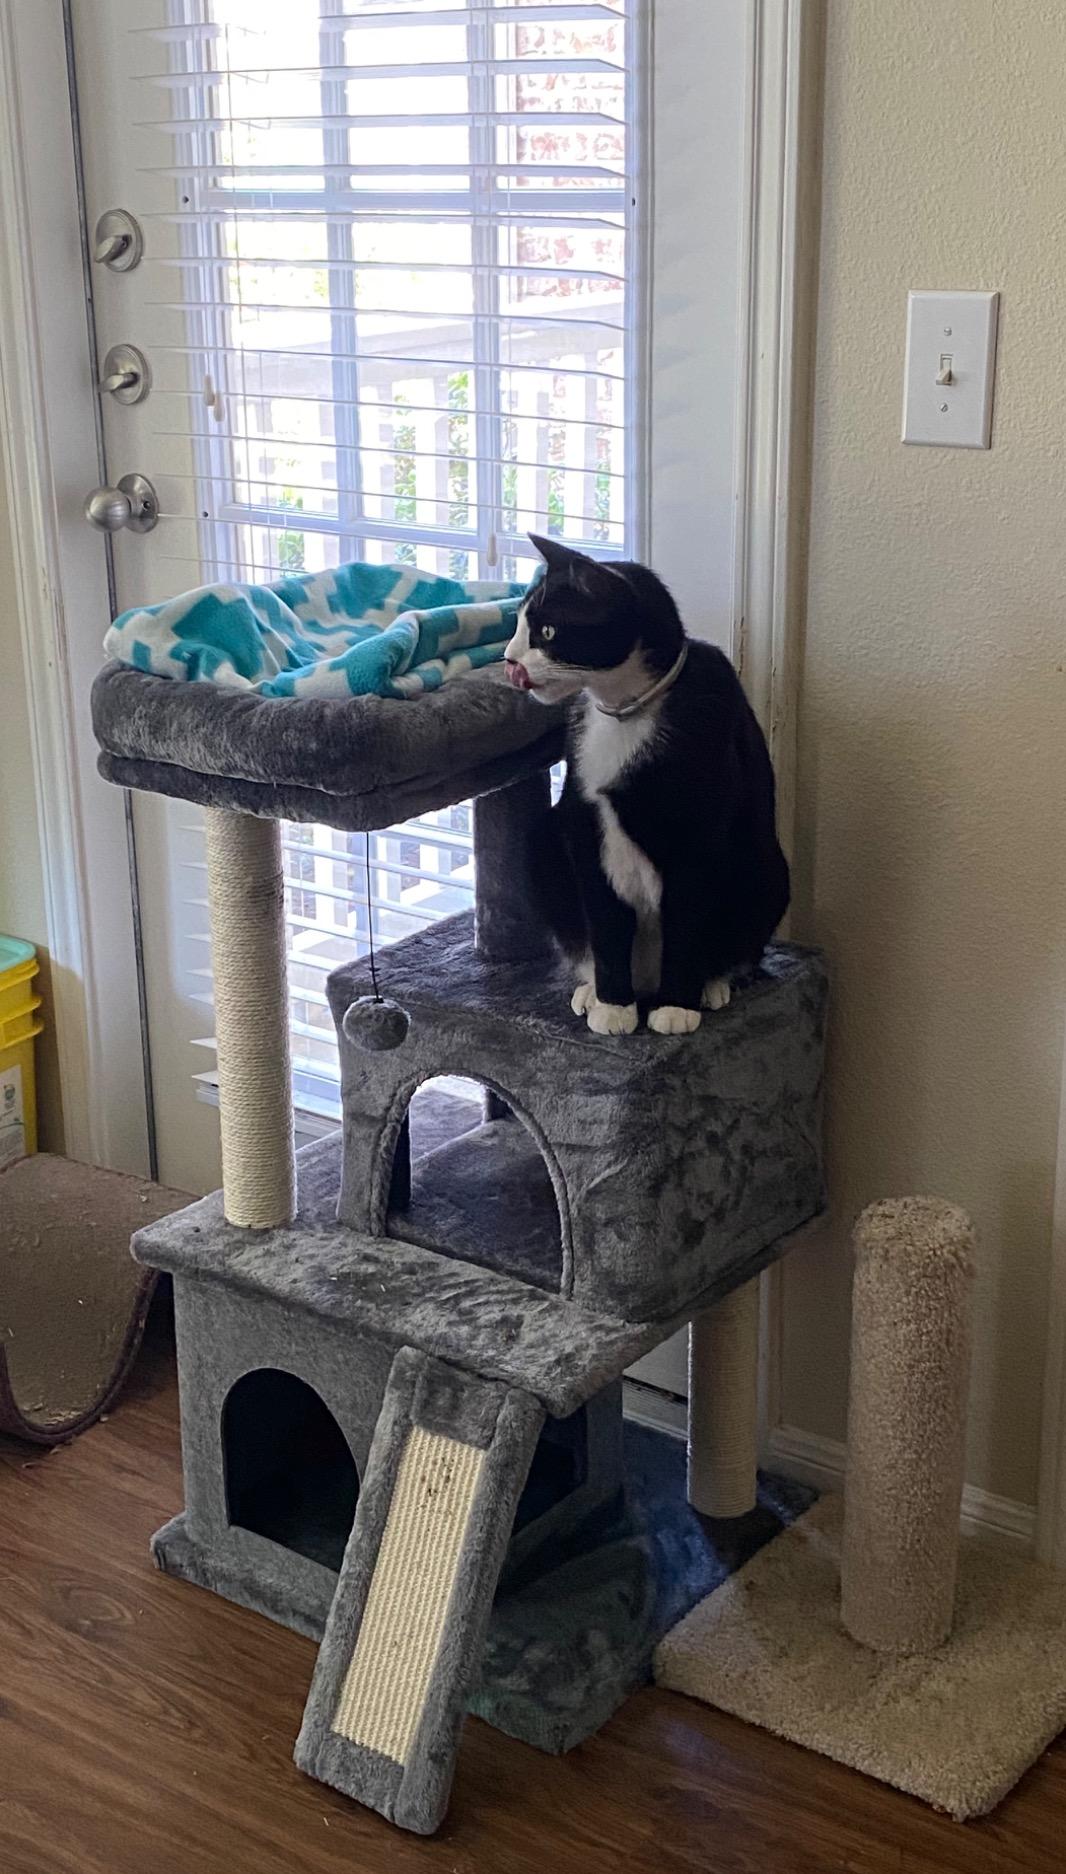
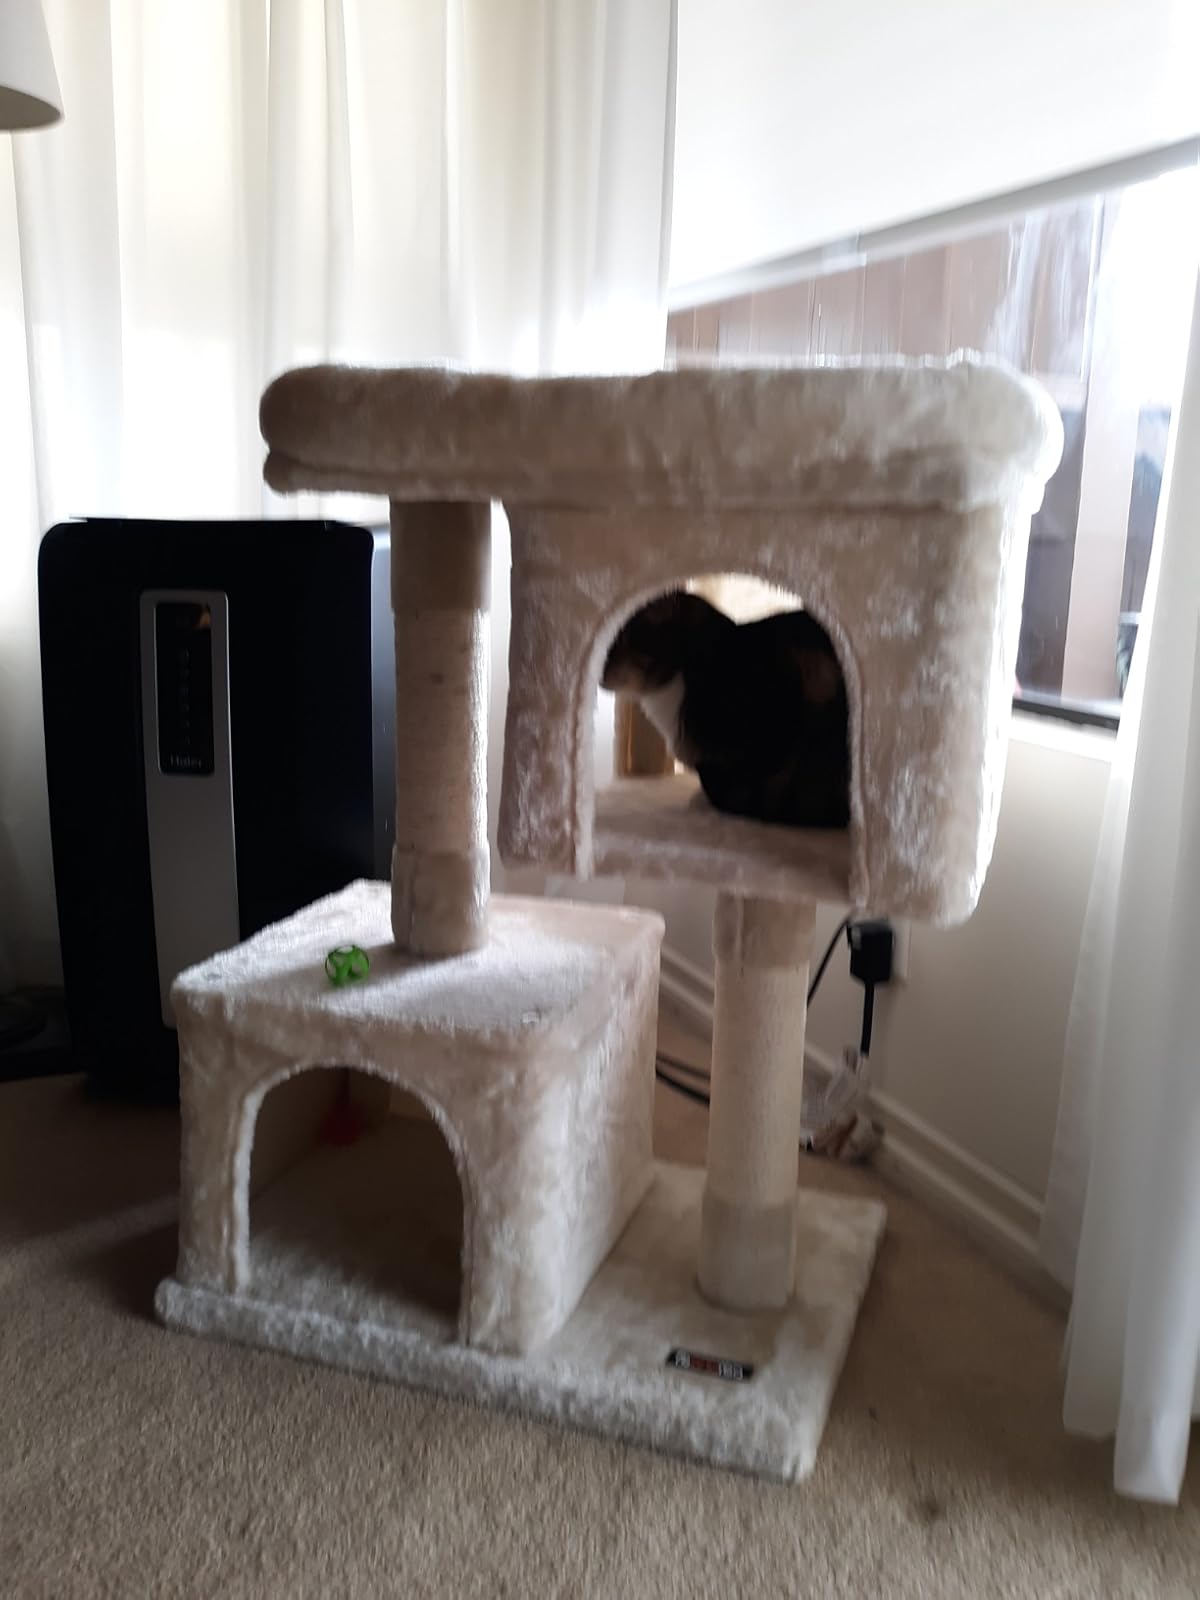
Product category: items_cat tree
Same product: no